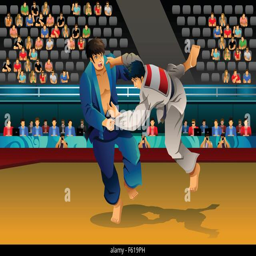
a vector illustration of men doing judo in the competition